Angola–Brazil relations

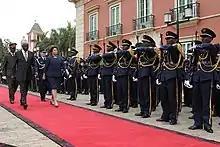
Angolan President José Eduardo dos Santos along with Brazilian President Dilma Rousseff during her official visit to Luanda, Angola; October 2011.

Both nations have signed a few agreements such as an Agreement on Economic, Scientific and Technical Cooperation (1980); Agreement on Strategic Partnership (2010); Agreement of Cooperation in Investment Facilitation (2015); and an Agreement on Security and Internal Order (2019).